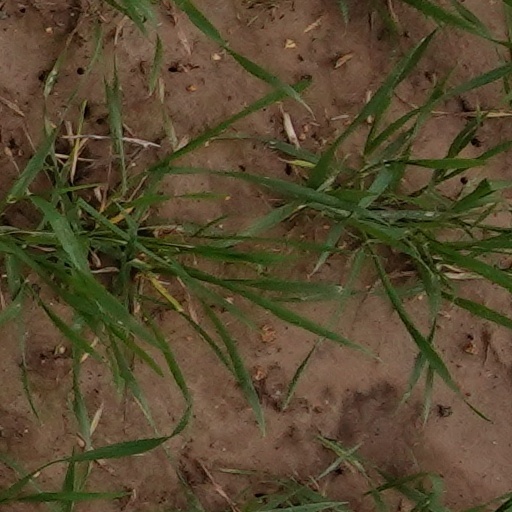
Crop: wheat